Carolingian libraries

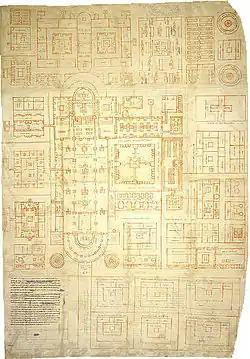
The idealised plan of Saint Gall, which also marks the location of the library. The plan dates back to around 820.

None of the Carolingian libraries have survived in their entirety. Information on the collections, composition, principles of acquisition, owners and users of the libraries is limited, but more complete than that relating to antiquity. During the 8th to 10th centuries, monks and priests, who were the primary bearers of intellectual culture in the early Middle Ages, compiled lists of books found in monastery vaults or known to them. Sometimes, such lists were accompanied by more or less extensive commentaries. During the Carolingian era, bibliography was not an independent discipline, and book lists were compiled solely for the purpose of inventorying collections. Presumably, the lists did not adequately convey the contents of the library collections, since there are numerous discrepancies in book catalogues from the same abbeys. Not all manuscripts with a known provenance are listed in the catalogues of the abbeys where they were created or stored.